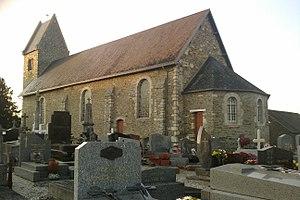
fr:Saint-Georges-d'Elle
Saint-Georges-d'Elle est une commune française, située dans le département de la Manche en région Normandie, peuplée de 401 habitants.